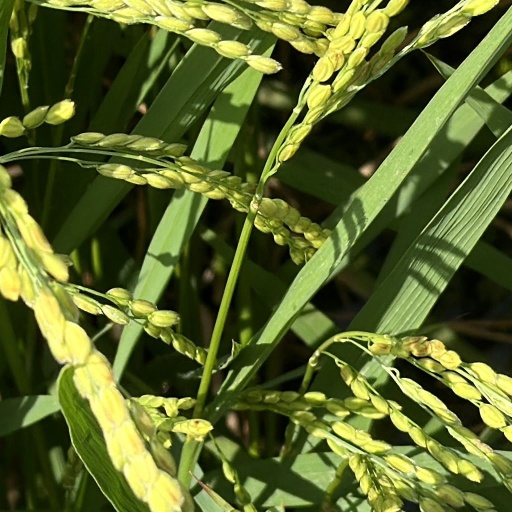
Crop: rice